Little Foxes

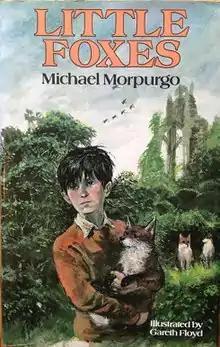
First edition cover

Little Foxes is a children's novel written by Michael Morpurgo in 1984. It is illustrated by Gareth Floyd and was first published in the United Kingdom by Kaye & Ward.